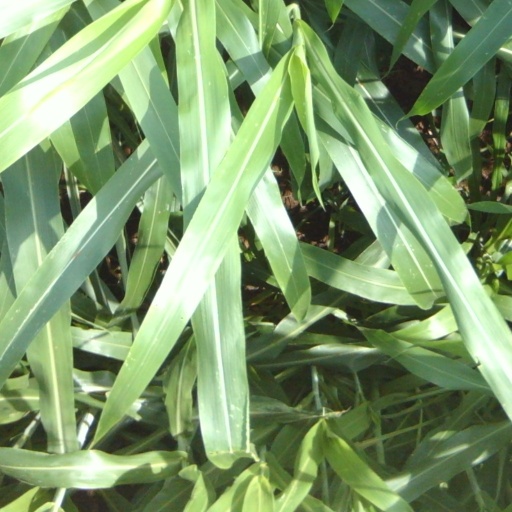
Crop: sorghum